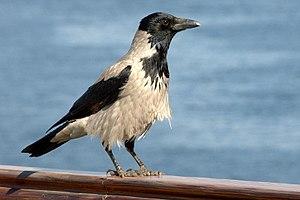
La Corneille mantelée est une espèce d'oiseaux appartenant à la famille des corvidés. Largement diffusée, on la rencontre dans le nord, l'est et le sud de l'Europe, ainsi que dans certaines parties du Moyen-Orient. C'est un oiseau gris cendré à tête, la gorge, les ailes, la queue et les plumes des pattes noires, ainsi que le bec, les yeux et les pieds. Comme d'autres corvidés c'est un oiseau omnivore et opportuniste.